Chiconi

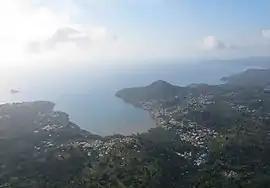
Aerial view

Chiconi is a commune in the French overseas department of Mayotte, in the Indian Ocean.